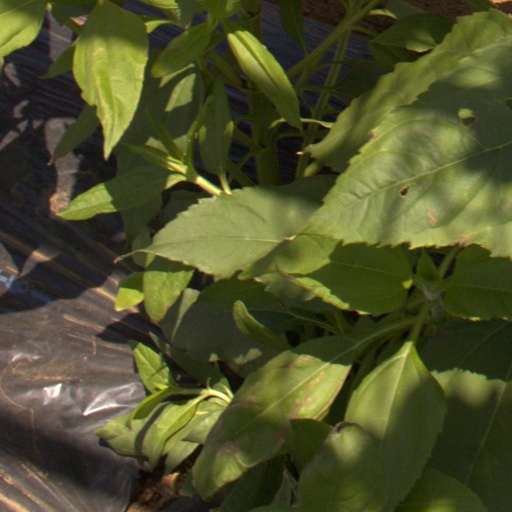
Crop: Jerusalem artichoke